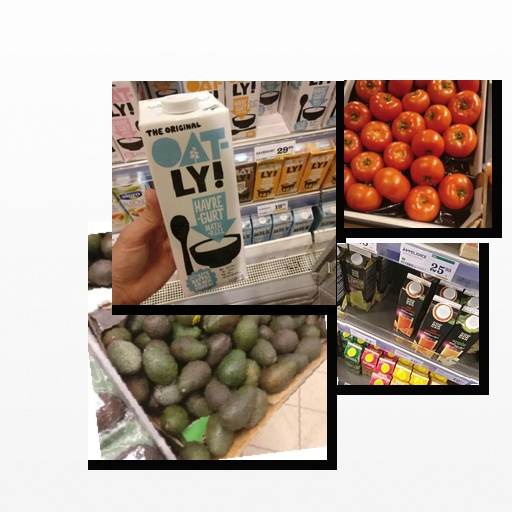
Food items: tomato, red_grapefruit_juice, oatghurt, avocado